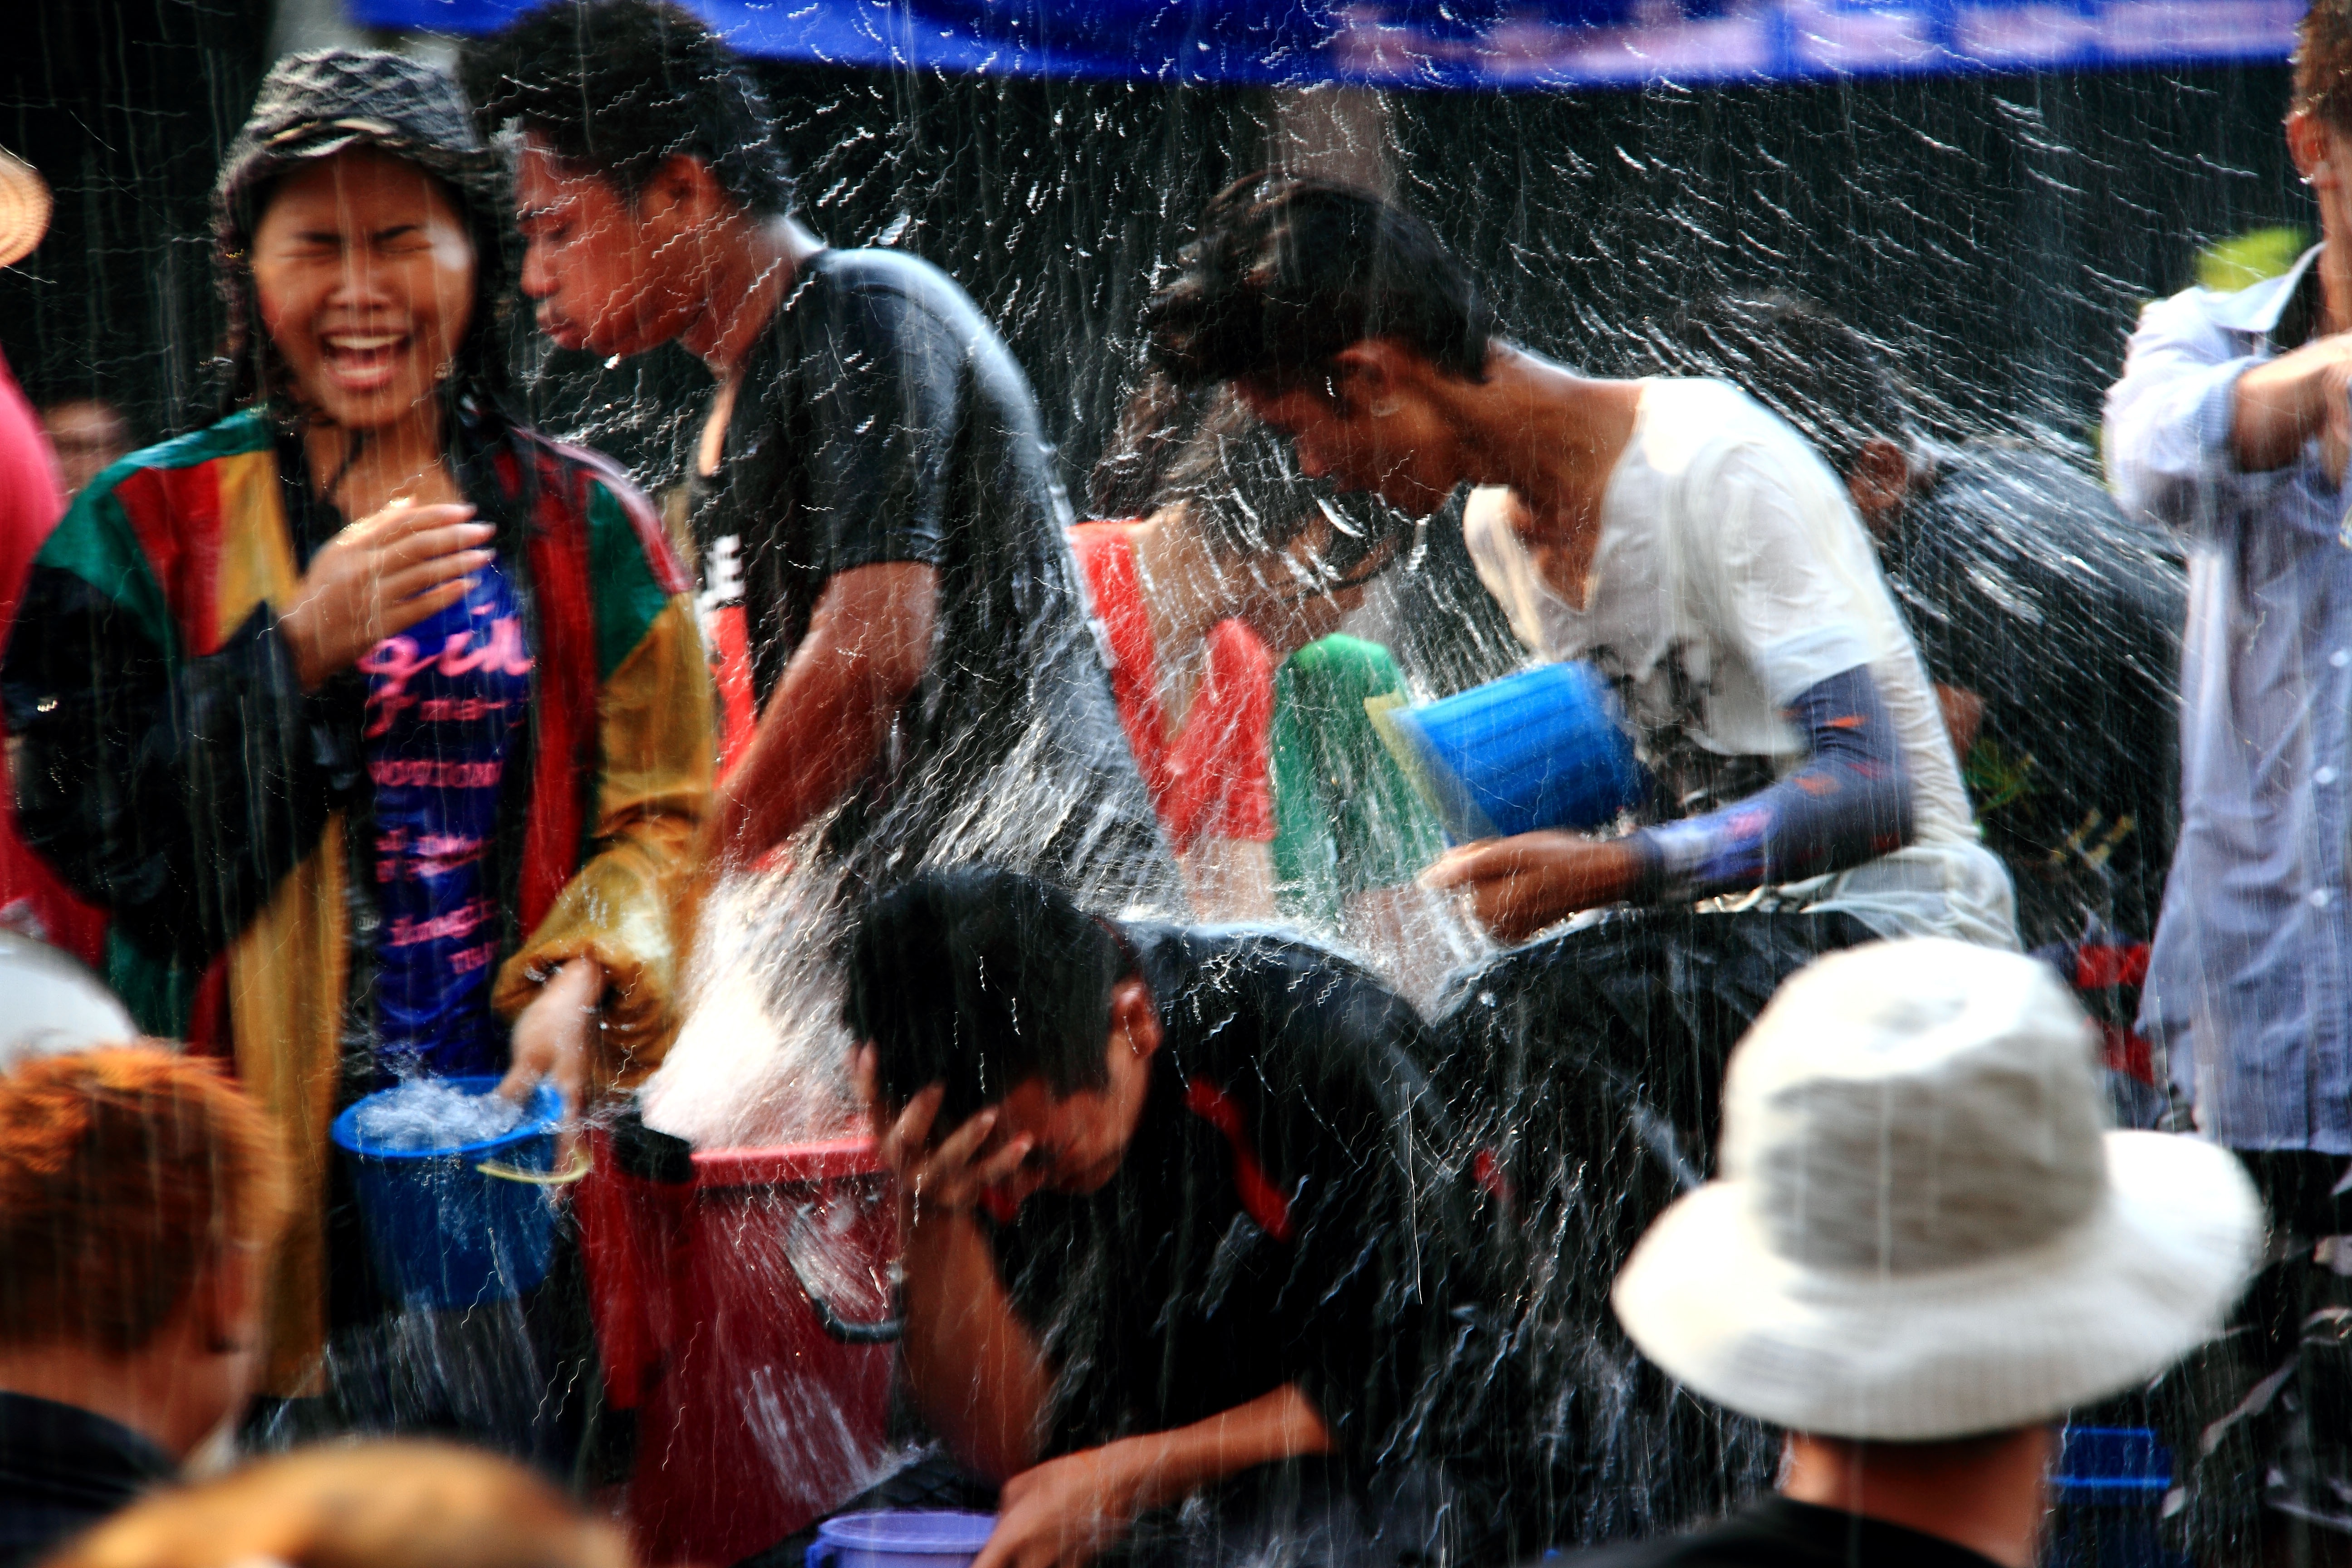
water, nature, outdoor, girl, rain, wet, crowd, summer, audience, young, weather, season, smile, thailand, laughing, family, festival, fun, happy, happiness, seasonal, joy, raining, day, happy holidays, kids playing, family happy, family outdoors, soaked, water day, happy holidays card, musical theatre